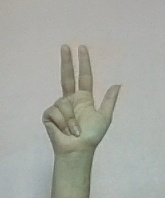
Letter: al